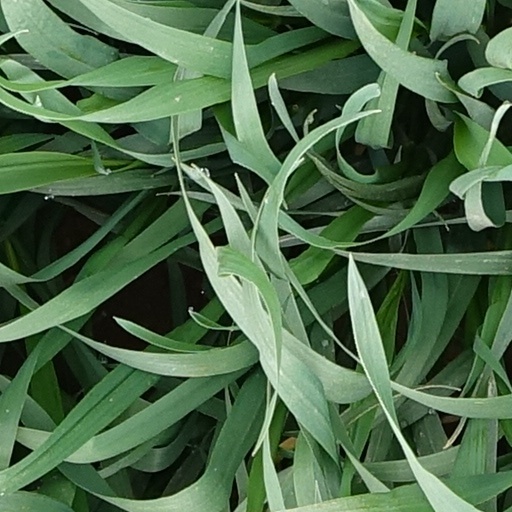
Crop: wheat